Super Bowl XLI

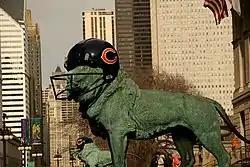
The Art Institute of Chicago's lion sculptures were decorated to show support for the Chicago Bears

Chicago finished the season with an NFC best 13–3 record and advanced to the second Super Bowl in franchise history. They defeated the Seattle Seahawks 27–24 in overtime in the divisional round of the playoffs, and the New Orleans Saints 39–14 in the NFC Championship game to advance to Super Bowl XLI. The team excelled on defense, ranking third in fewest points allowed (255) and second in fewest points allowed per drive. They also ranked second in scoring (427 points), although only tenth in points per offensive drive thanks to a league leading 65 points scored on defensive or special teams plays.